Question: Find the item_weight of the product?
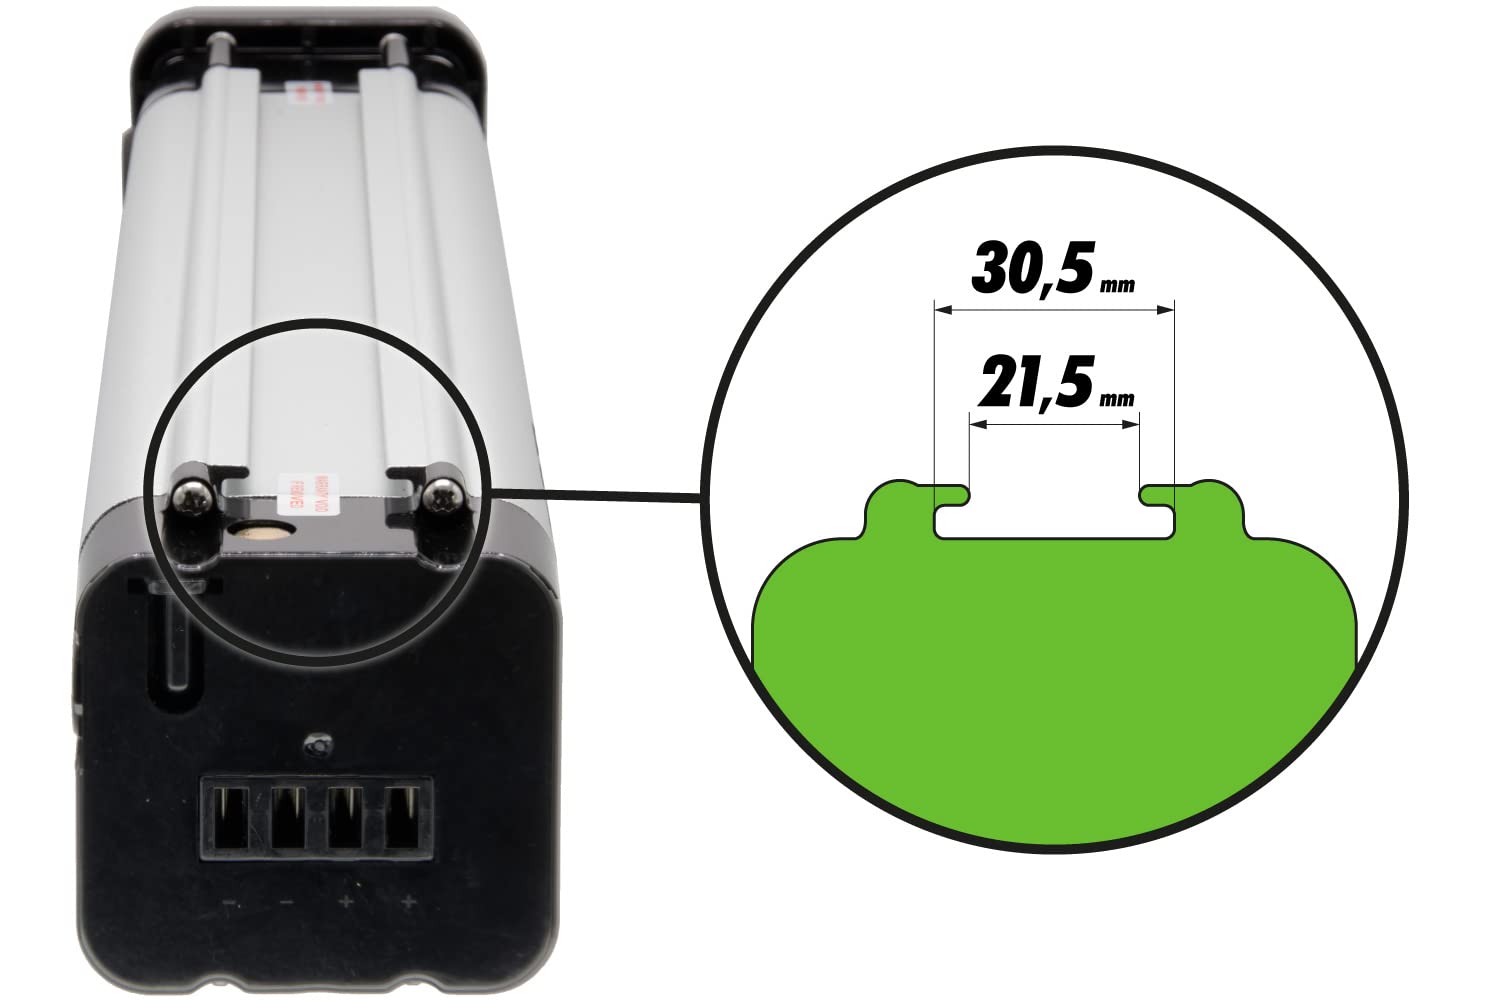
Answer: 21.5 milligram